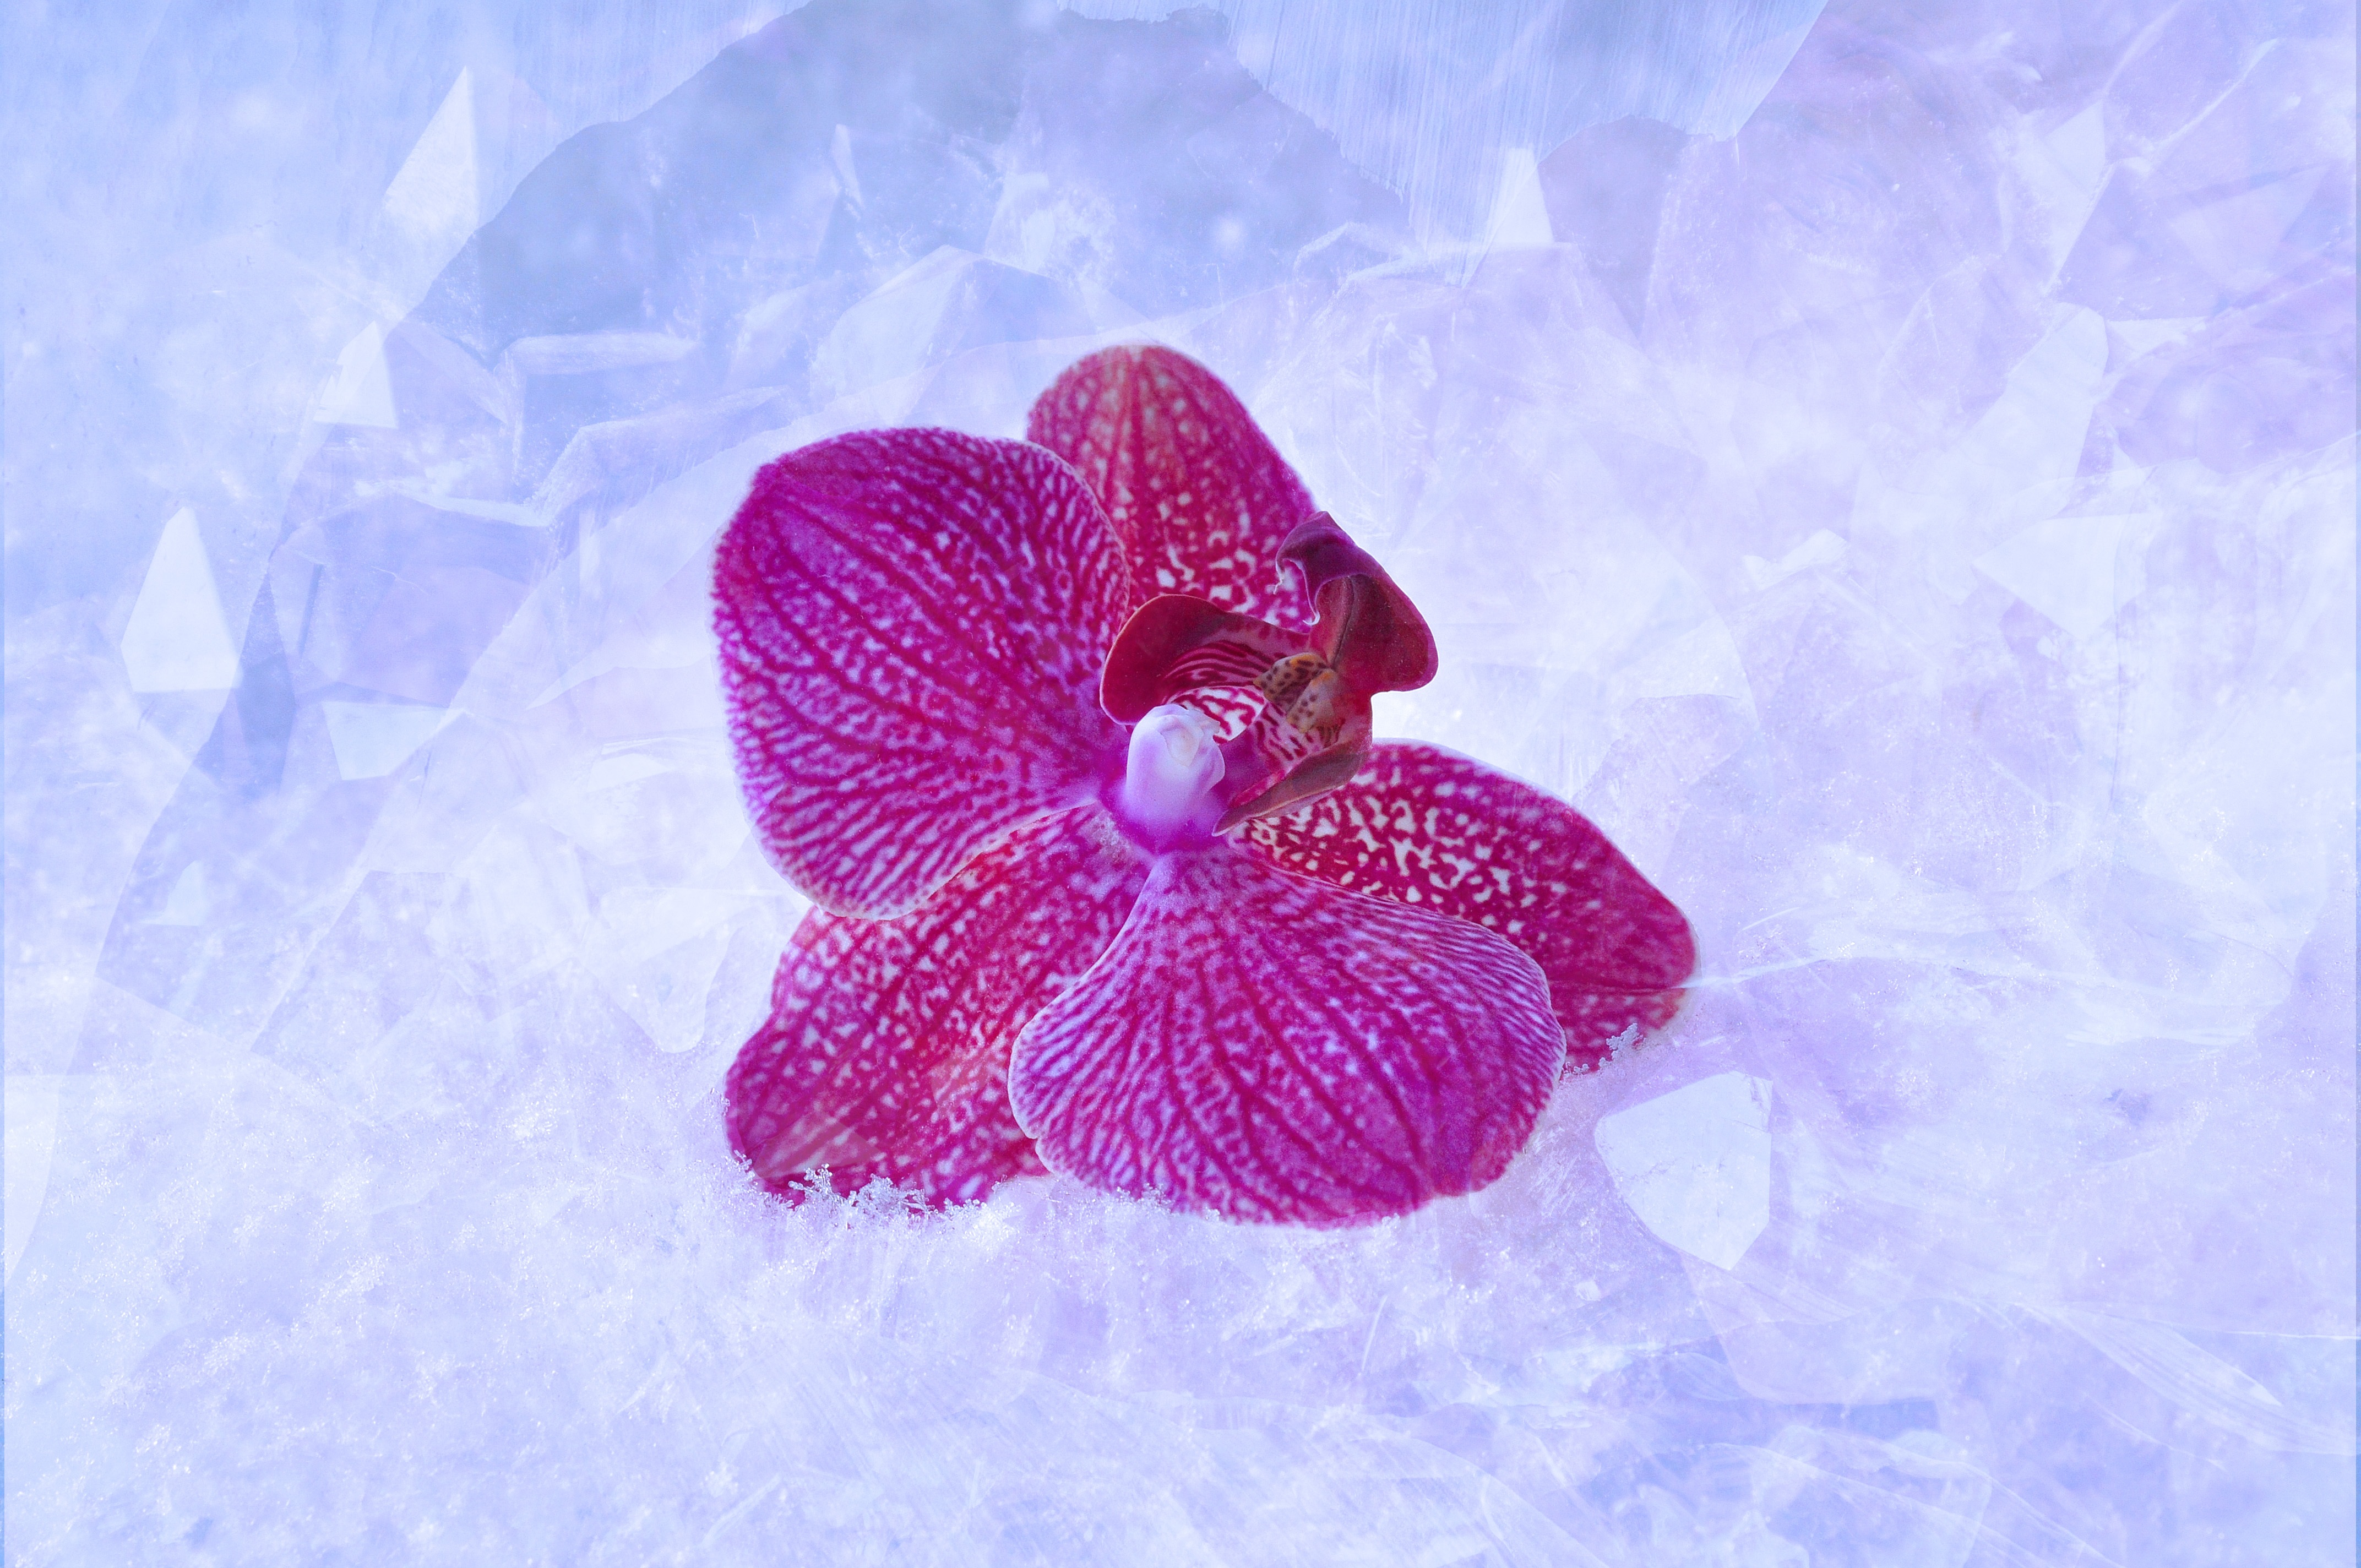
blossom, snow, plant, flower, purple, petal, bloom, red, blue, pink, close, orchid, human body, eye, violet, organ, macro photography, eiskristalle